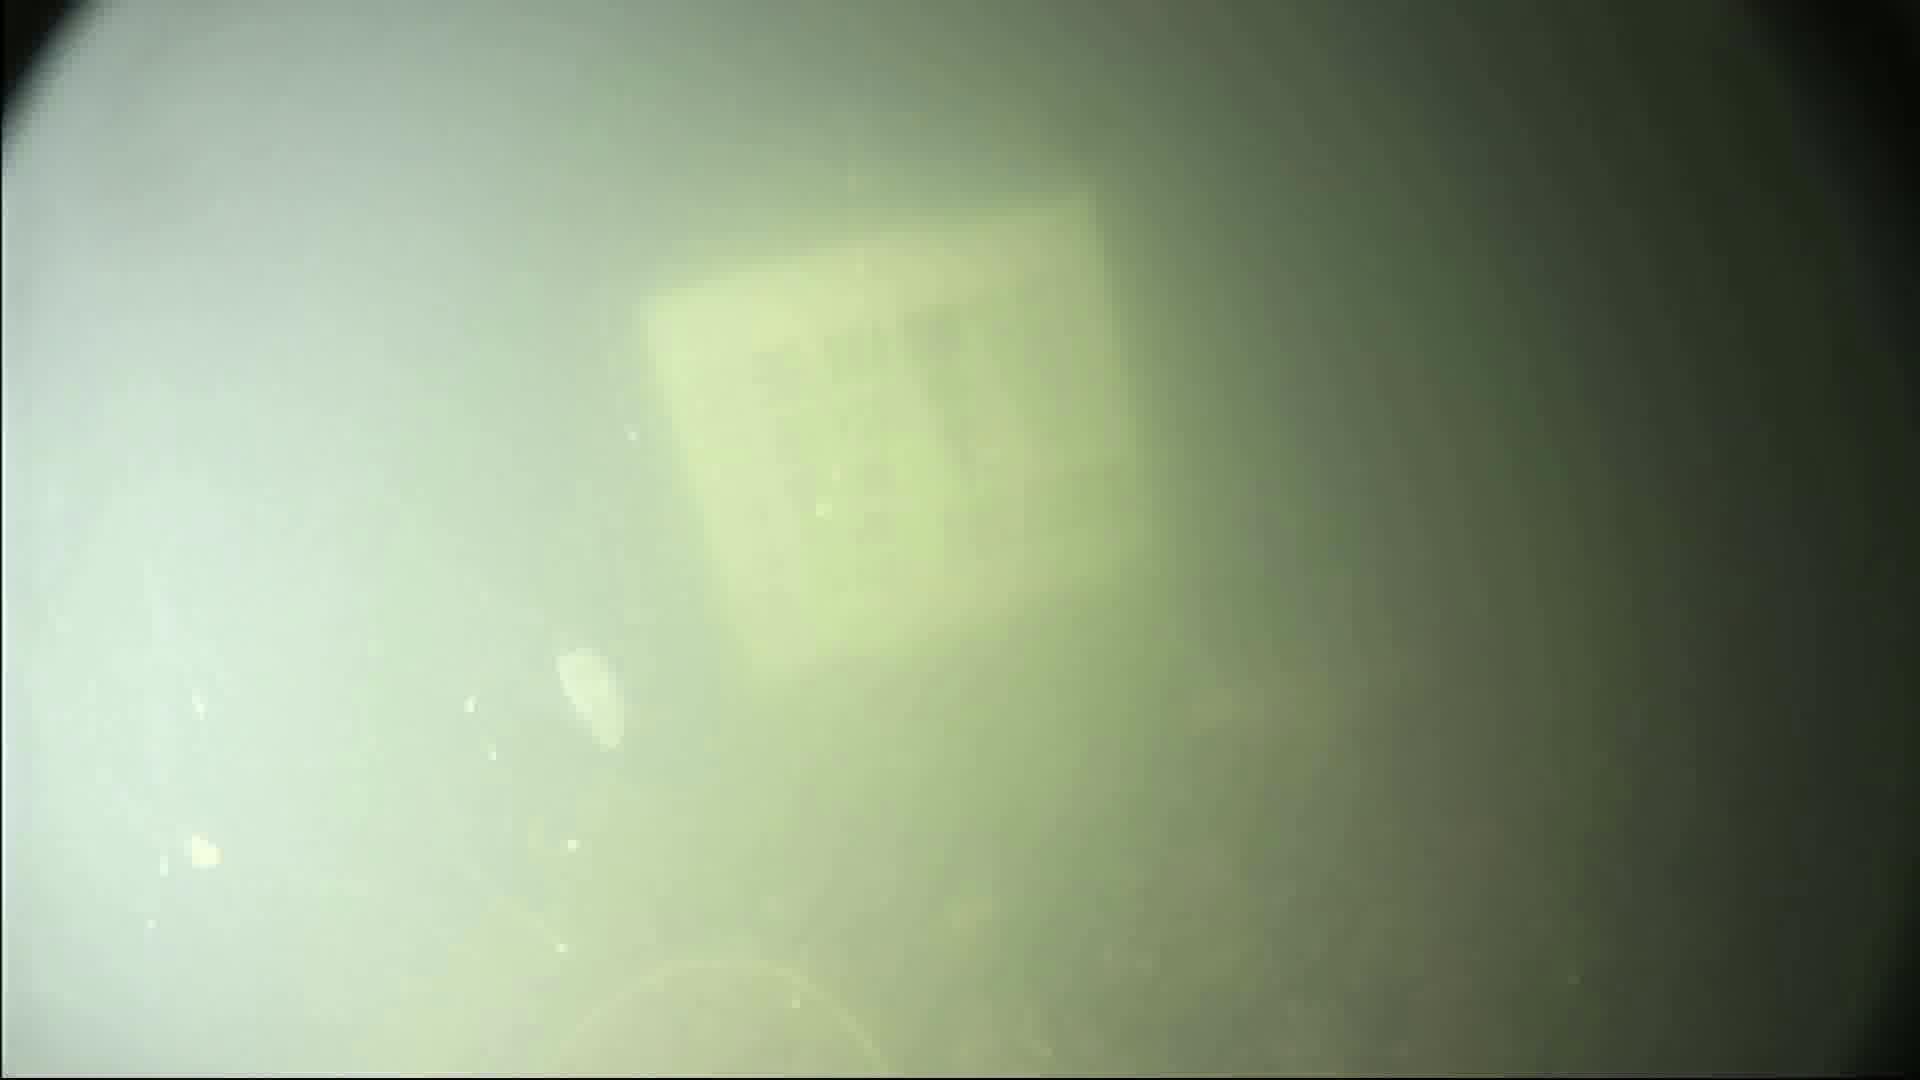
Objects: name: jellyfish